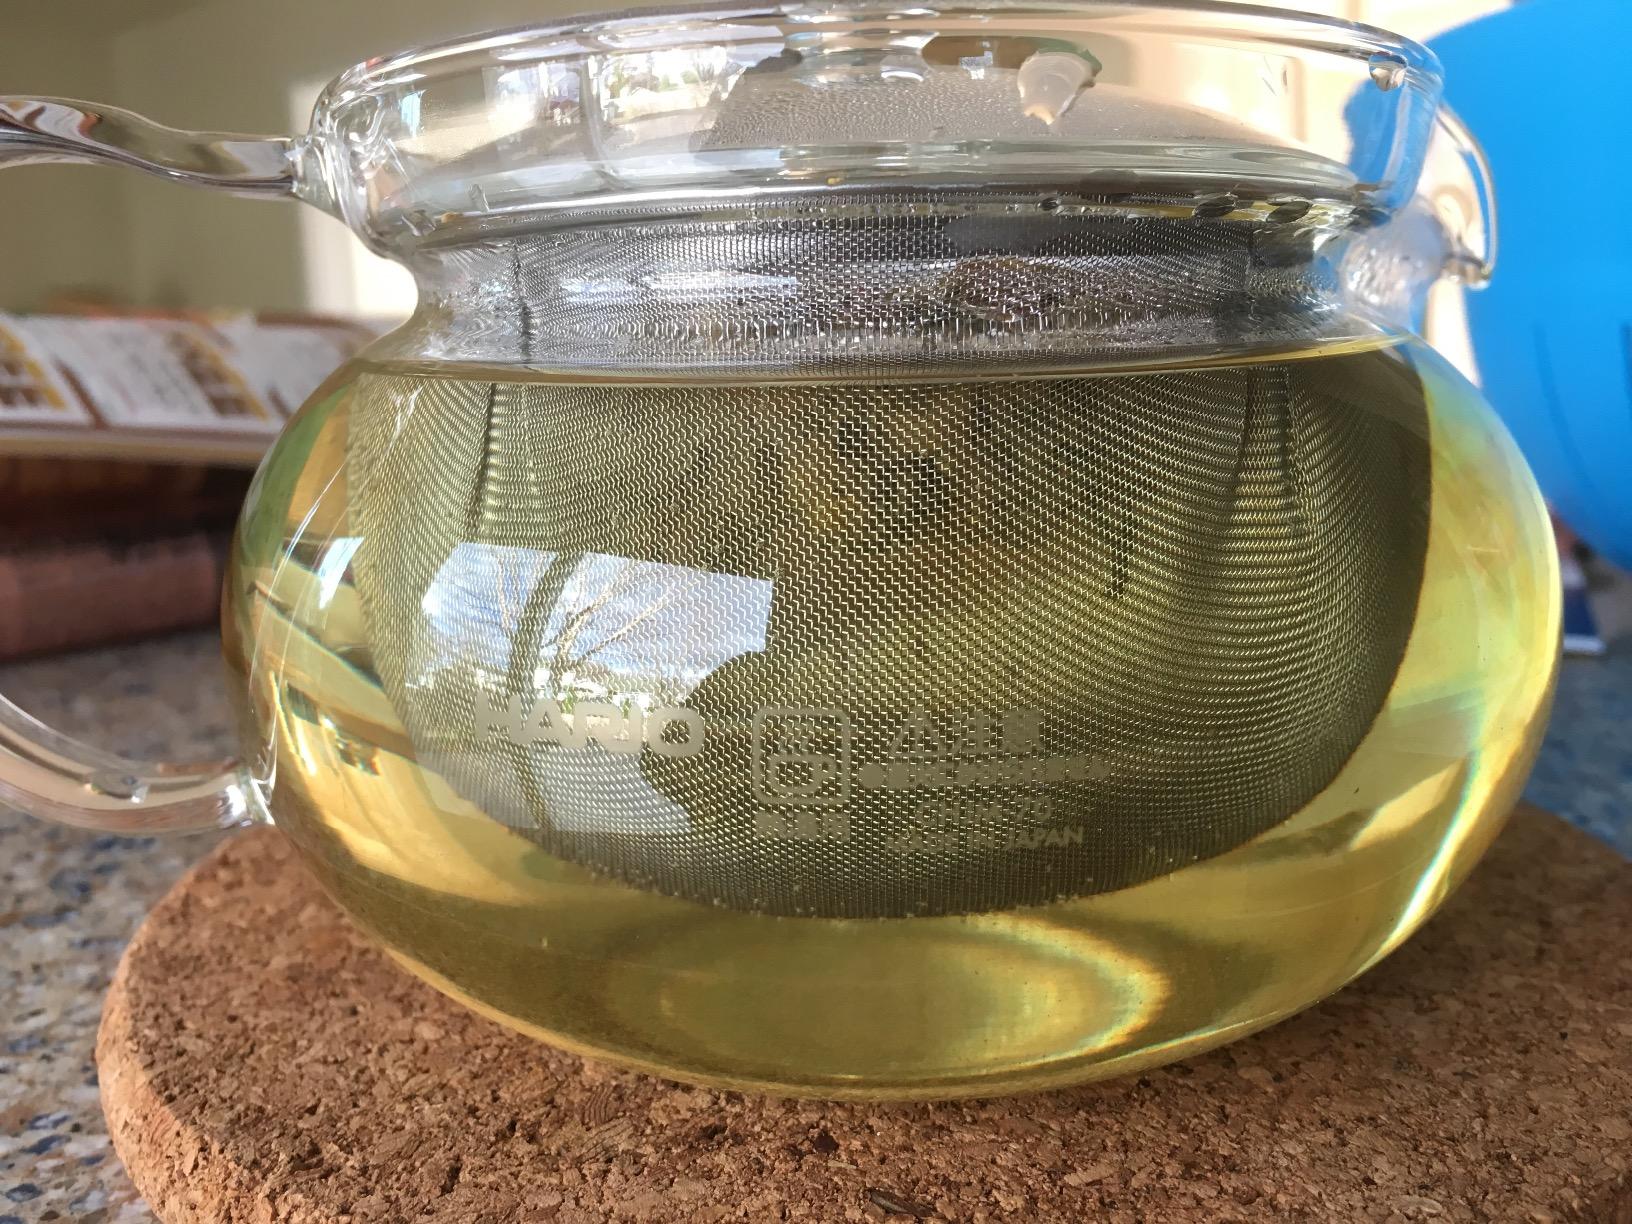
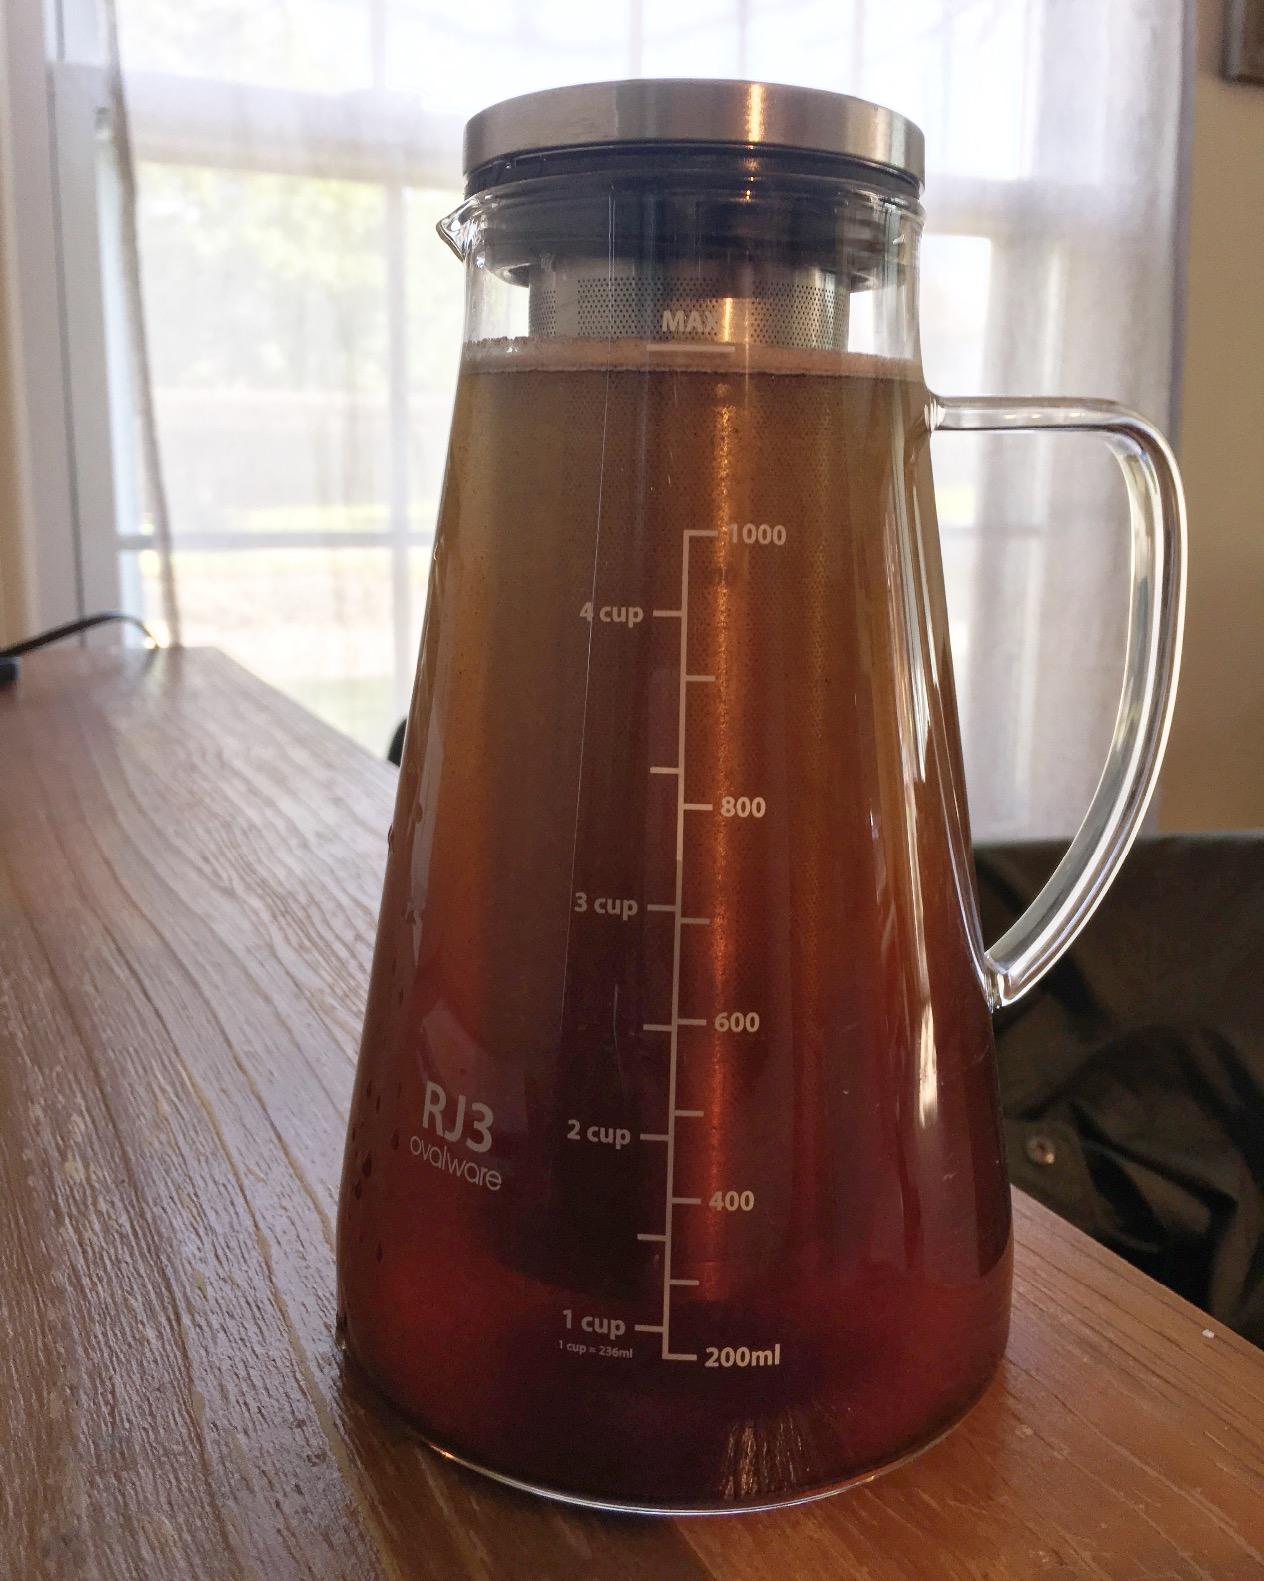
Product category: items_tea
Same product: no